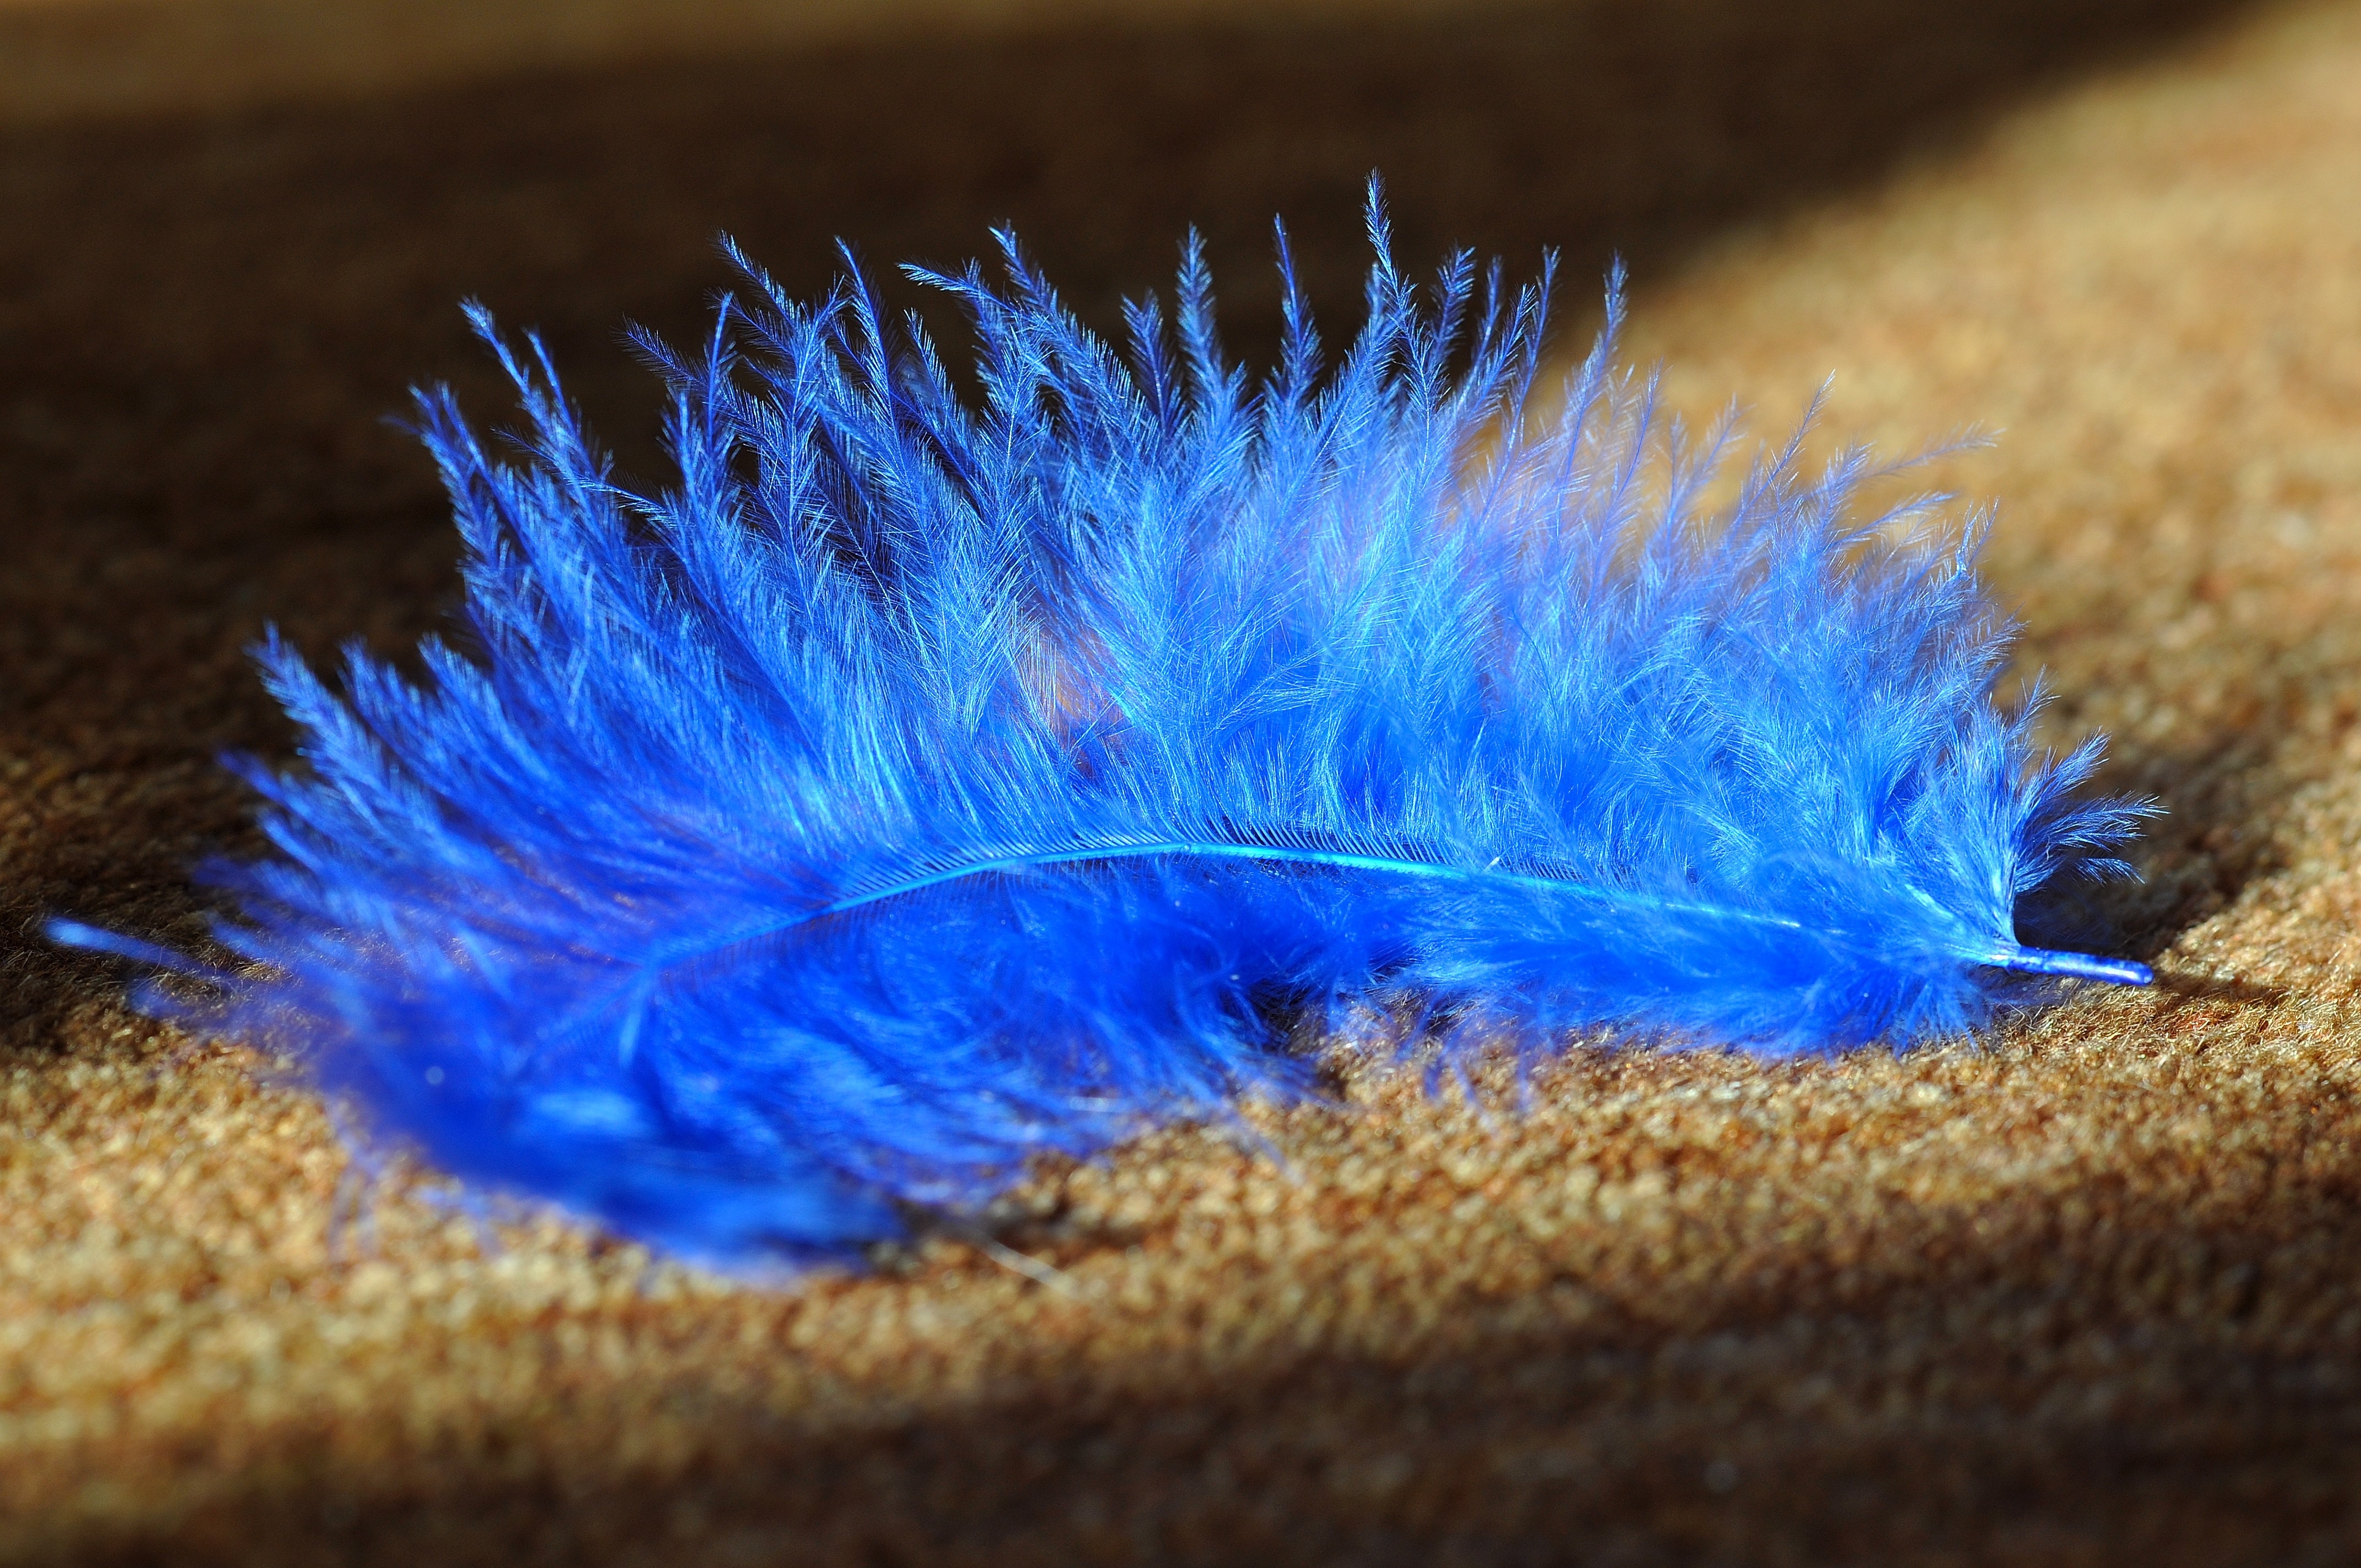
bird, wing, leaf, spring, color, blue, close, feather, material, close up, vertebrate, carpet, soft, peafowl, tender, macro photography, airy, bird feather, animal springs, fashion accessory